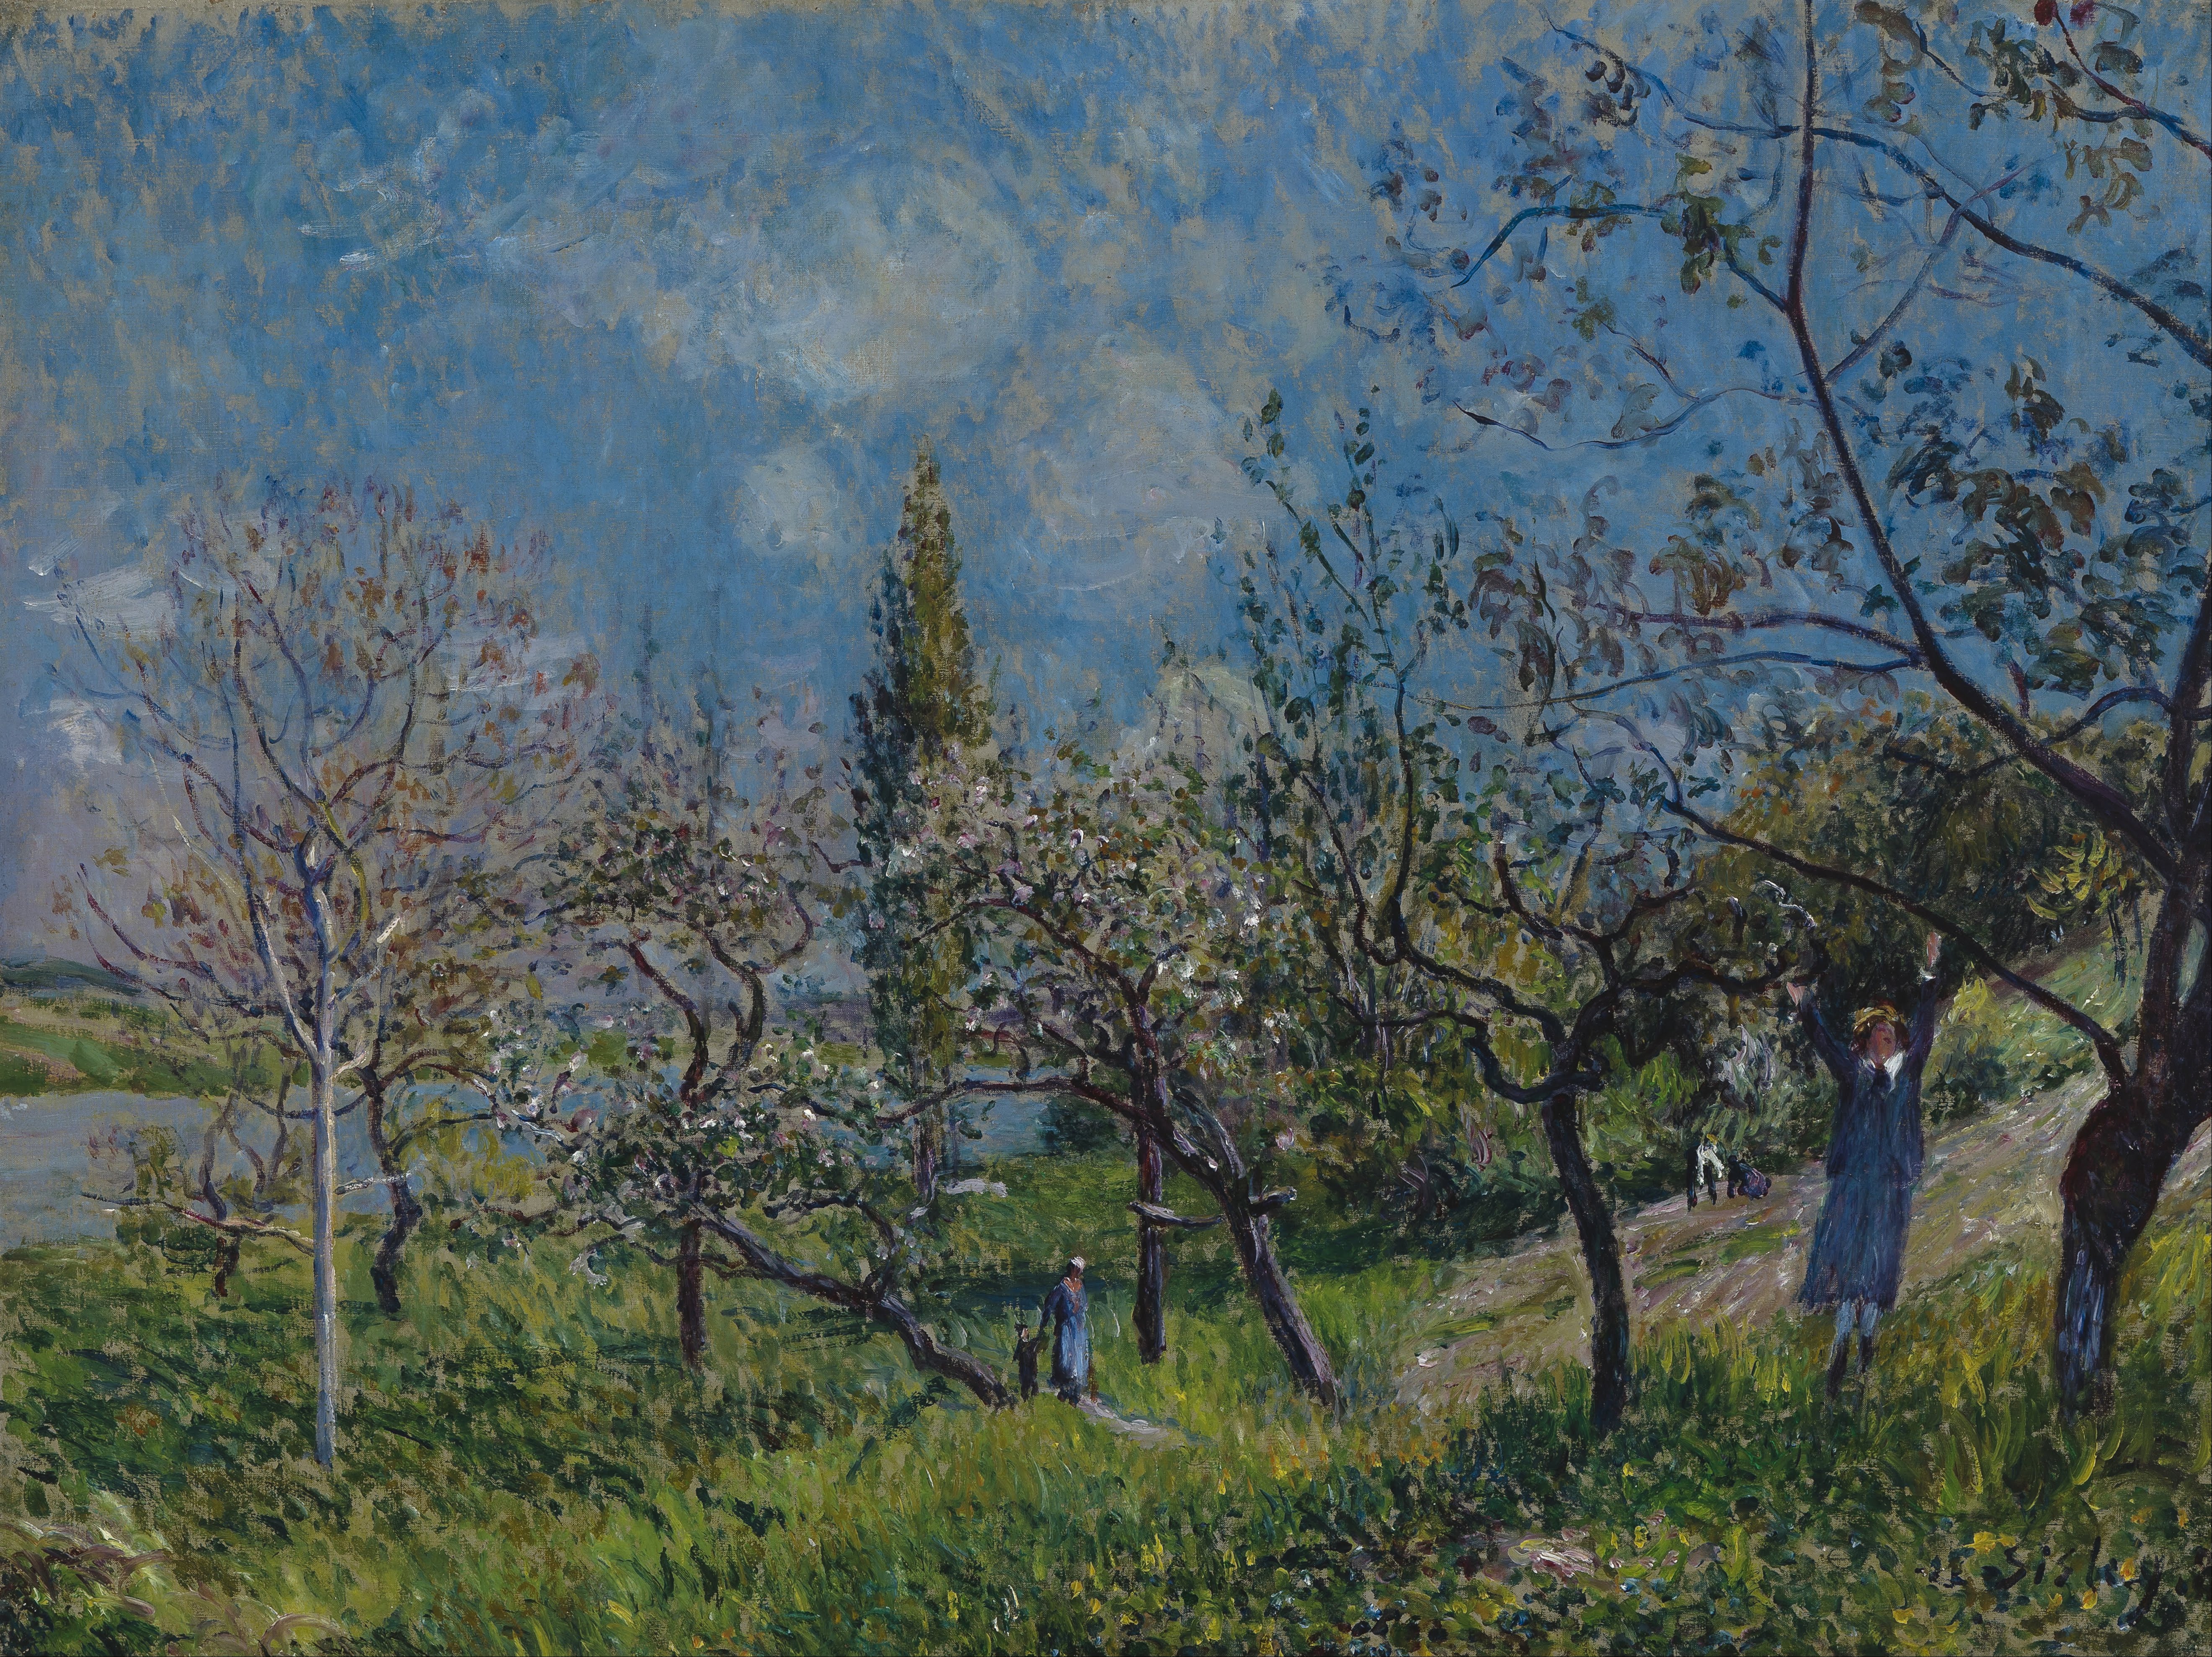
landscape, tree, water, nature, forest, branch, people, plant, sky, meadow, prairie, leaf, flower, river, autumn, artistic, flora, savanna, painting, trees, outside, clouds, wetland, woodland, habitat, ecosystem, rural area, oil on canvas, natural environment, woody plant, alfred sisley